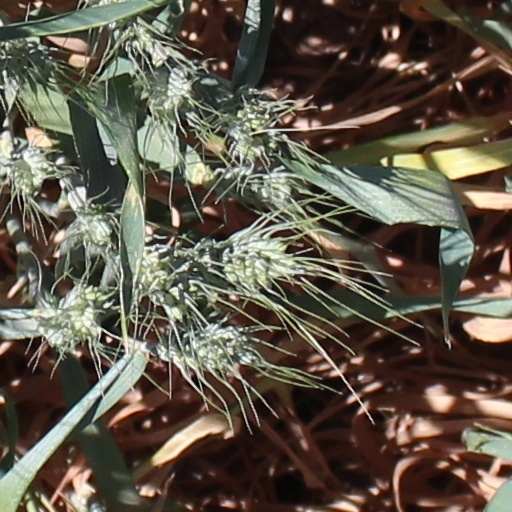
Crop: wheat